Daniel J. Sandin

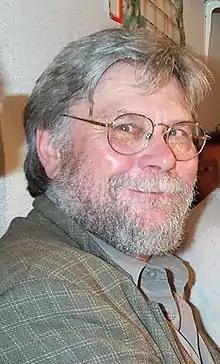
Dan Sandin

Daniel J. Sandin (born 1942) is an American video and computer graphics artist, designer and researcher. He is a Professor Emeritus of the School of Art & Design at University of Illinois at Chicago, and co-director of the Electronic Visualization Laboratory (EVL) at the University of Illinois at Chicago. He is an internationally recognized pioneer in computer graphics, electronic art and visualization.